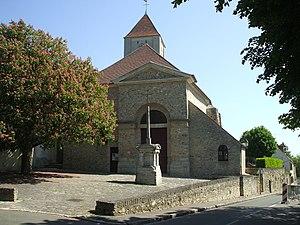
église de Montsoult val d'oise france
Cette liste recense les monuments historiques du département du Val-d'Oise, en France.